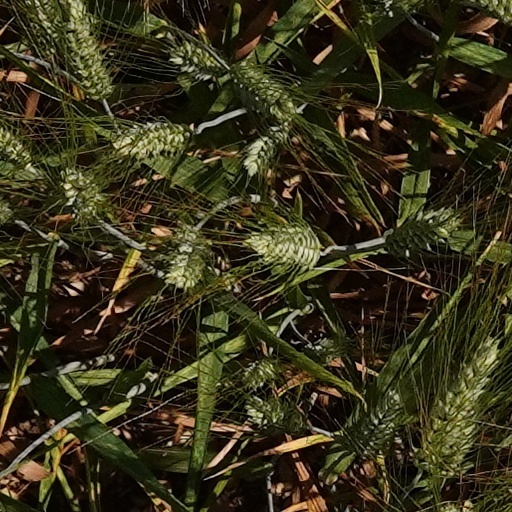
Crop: wheat